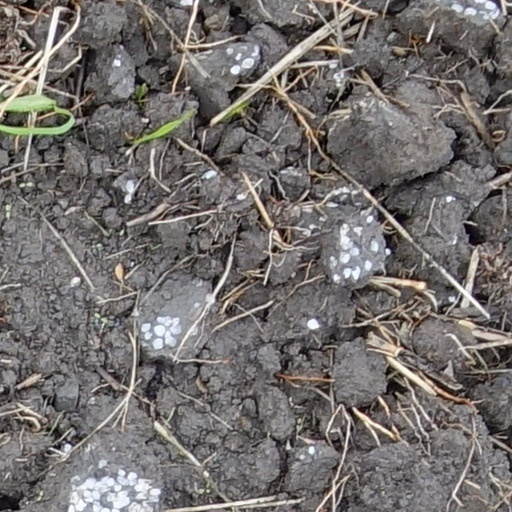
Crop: wheat